Pajulahti Sports Institute

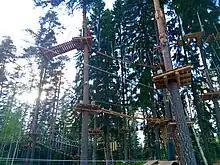
The Adventure Park of Pajulahti

Pajulahti has both hotel and dormitory type of accommodation. There is also a restaurant. The newest attraction of Pajulahti is The Adventure Park, that was opened in June 2015.